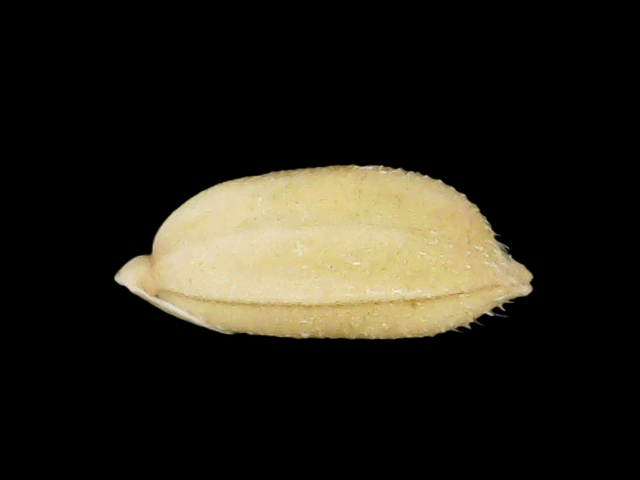
Rice variety: Bd33